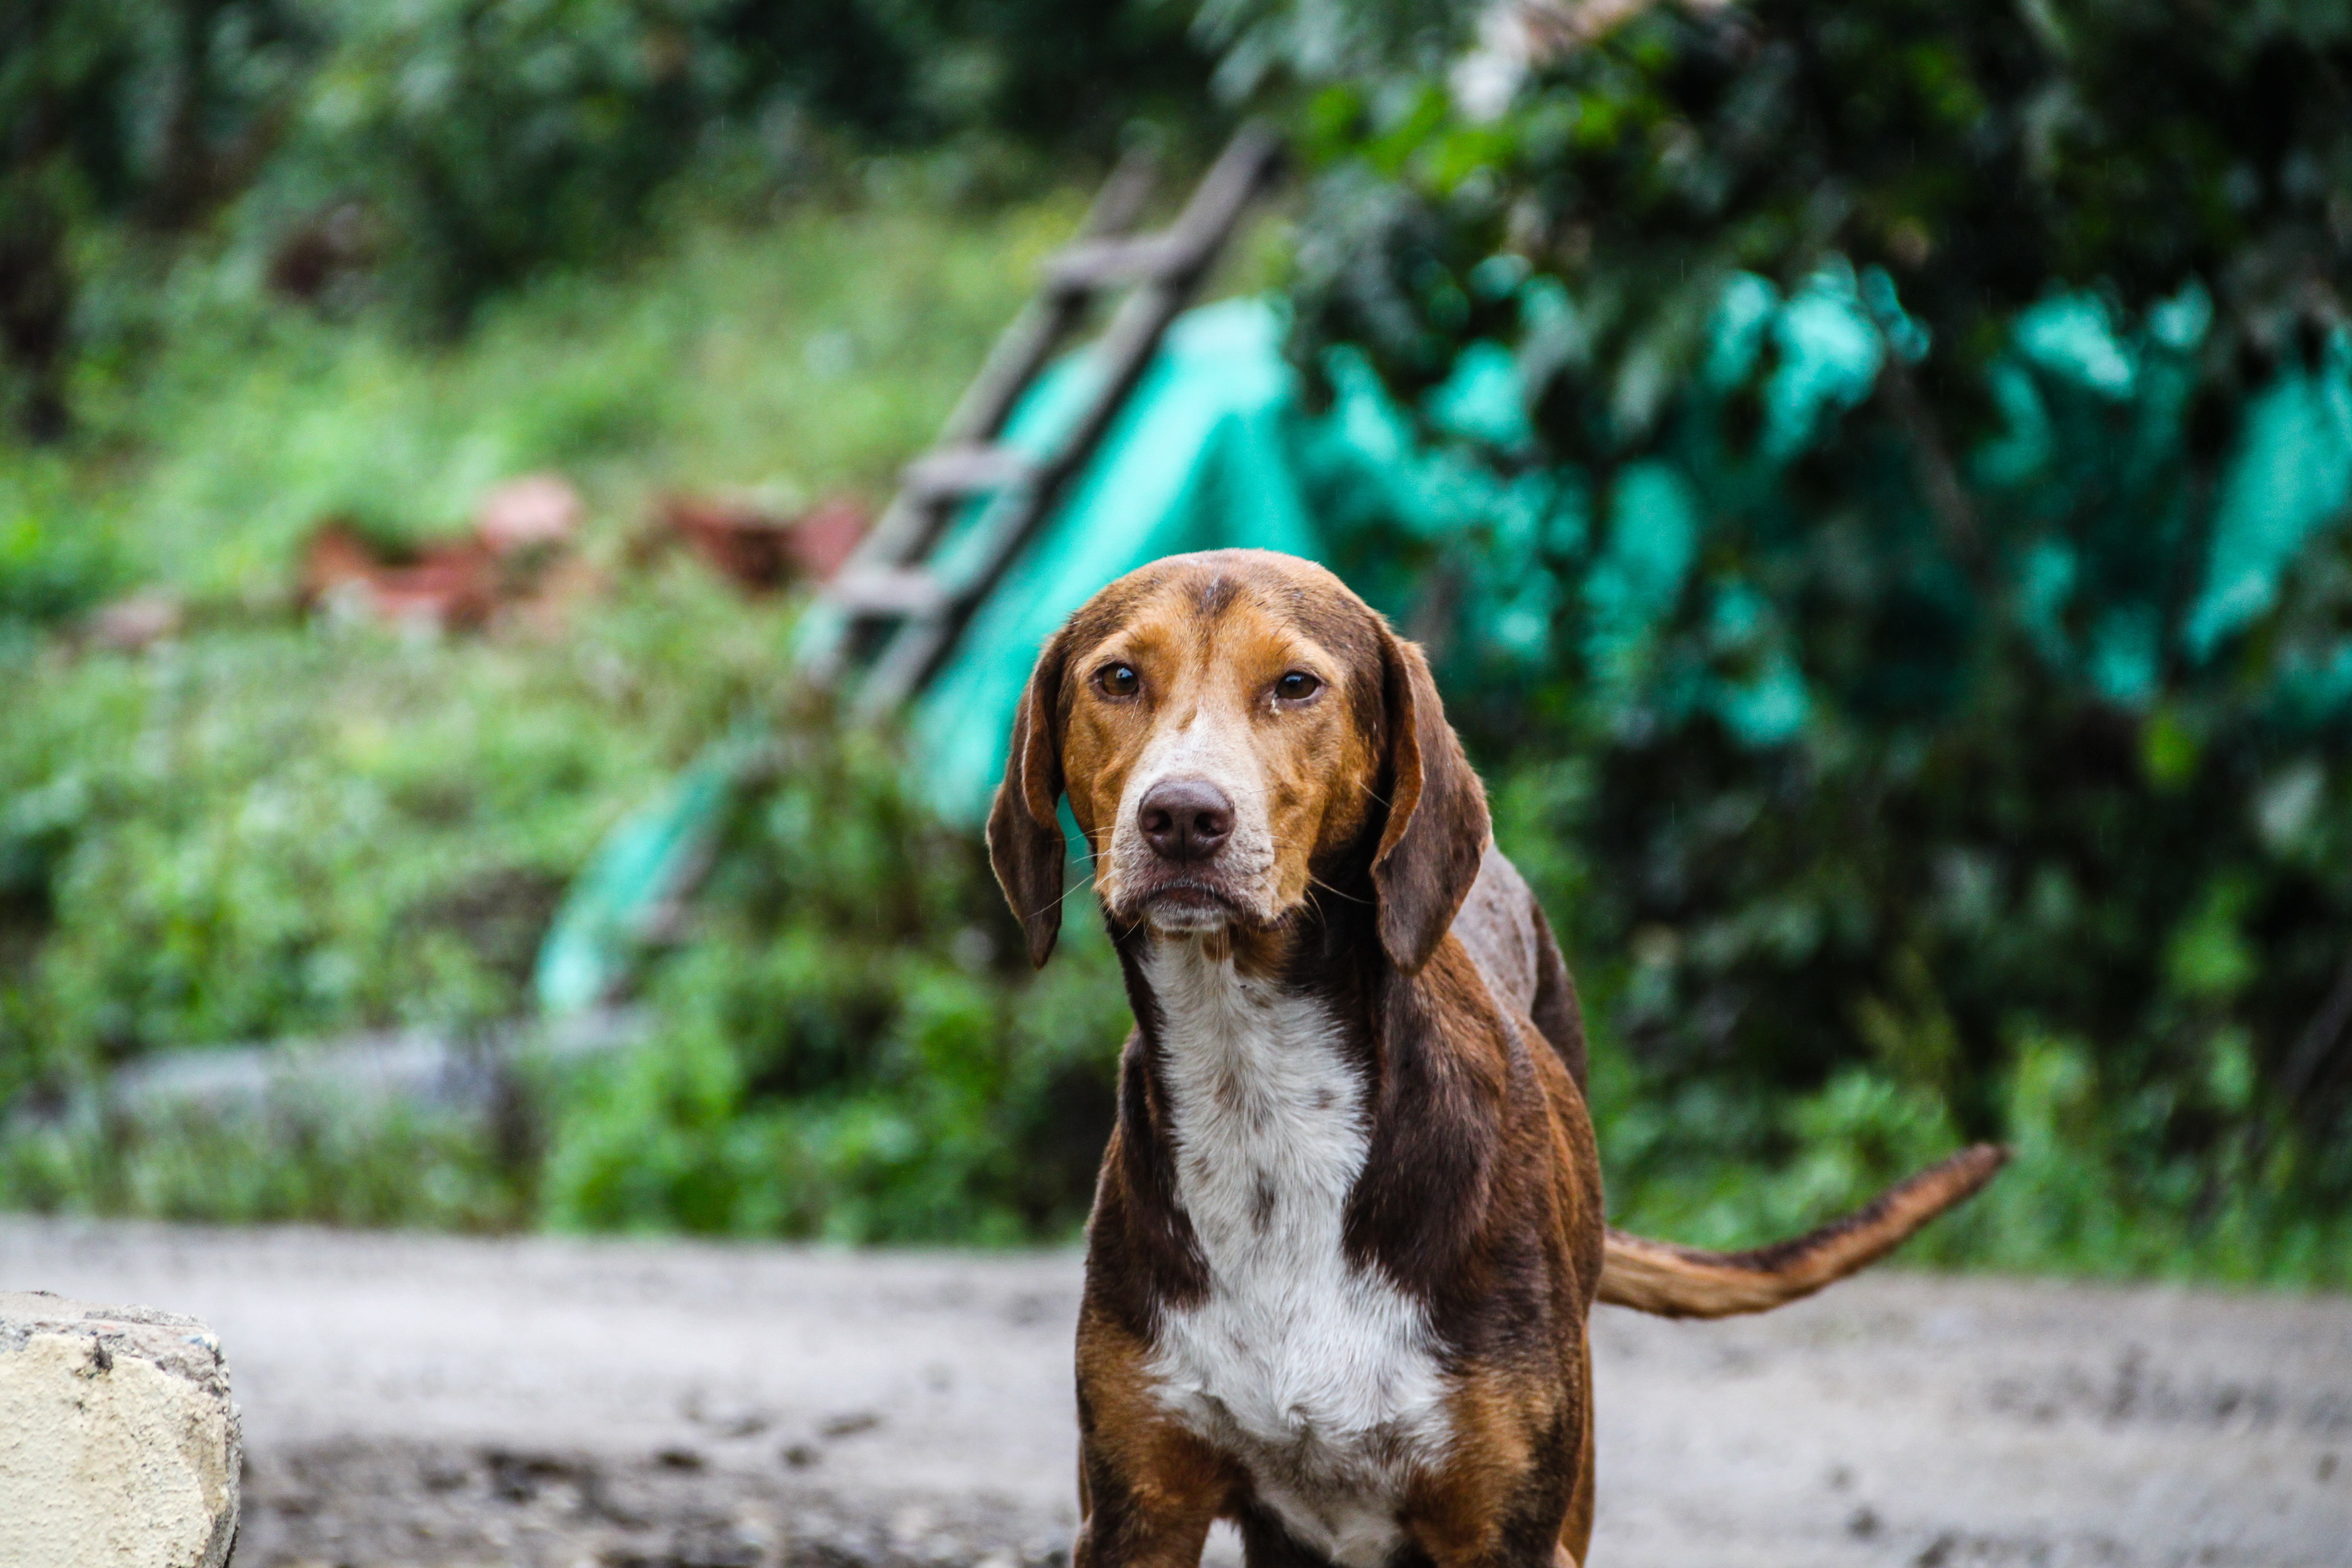
nature, street, puppy, dog, animal, cute, environment, brown, mammal, feather, hound, hunting dog, pets, sad, dogs, eye, animals, overview, vertebrate, baby animal, interesting, hunter, curious, harrier, dog breed, curly, expectant, watchdog, minister, the interesting, stray dog, haired, scent hound, dog like mammal, carnivoran, basset art sien normand, basset hound, finnish hound, coonhound